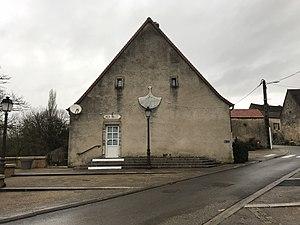
Archelange (Jura) en janvier 2018.